East Pyongyang Stadium

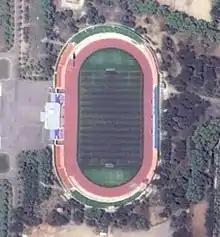
East Pyongyang Stadium JS bin.jpg

East Pyongyang Stadium is a multi-purpose stadium in Pyongyang, North Korea. It is currently used mostly for football matches. The stadium holds 30,000 spectators and opened in 1960.